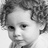
Emotion: neutral